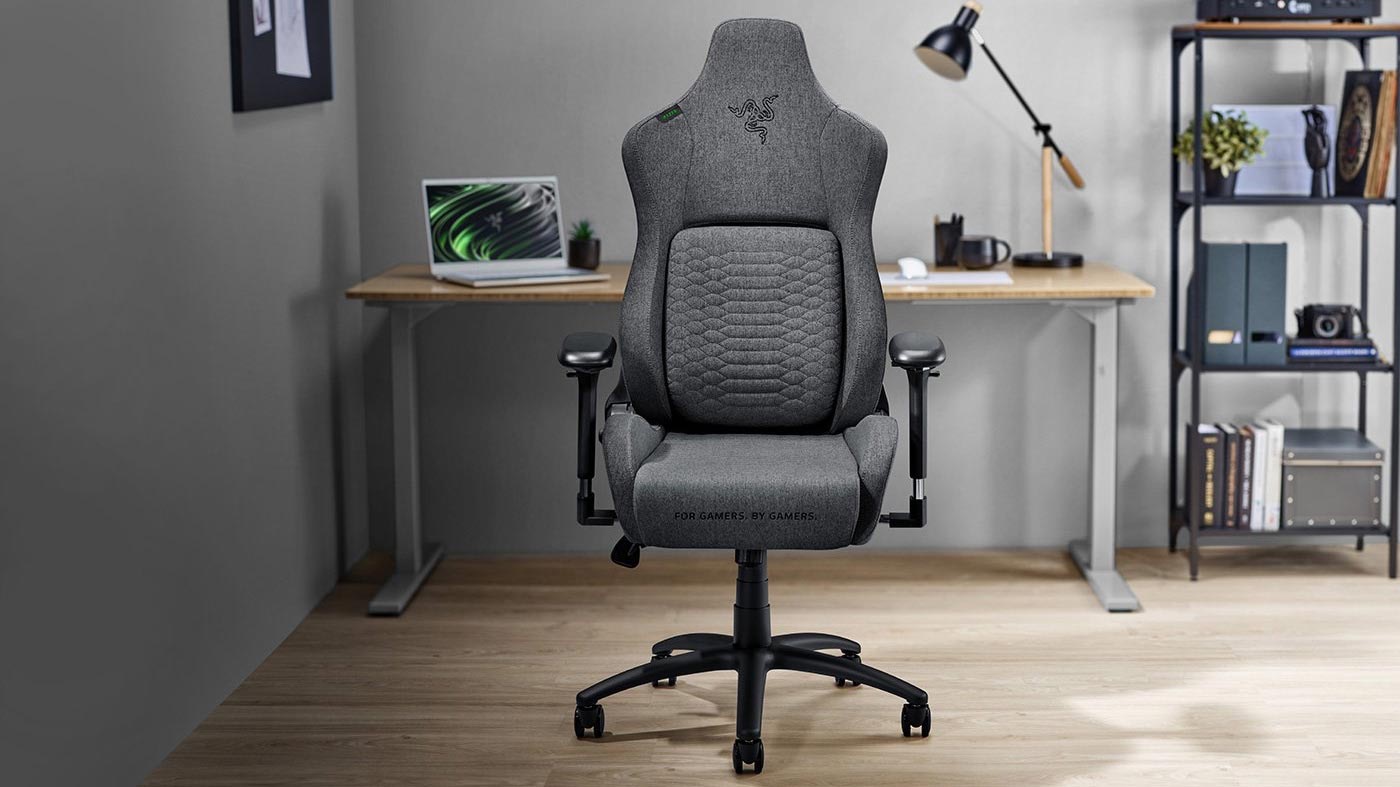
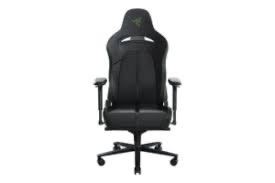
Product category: items_chair
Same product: no